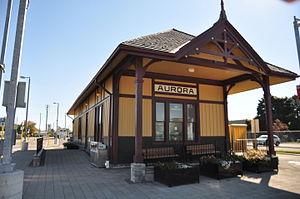
La gare d’Aurora à Aurora, en Ontario, est une ancienne gare du Canadien National. Construite en 1900, la gare sert encore les trains du GO Transit.